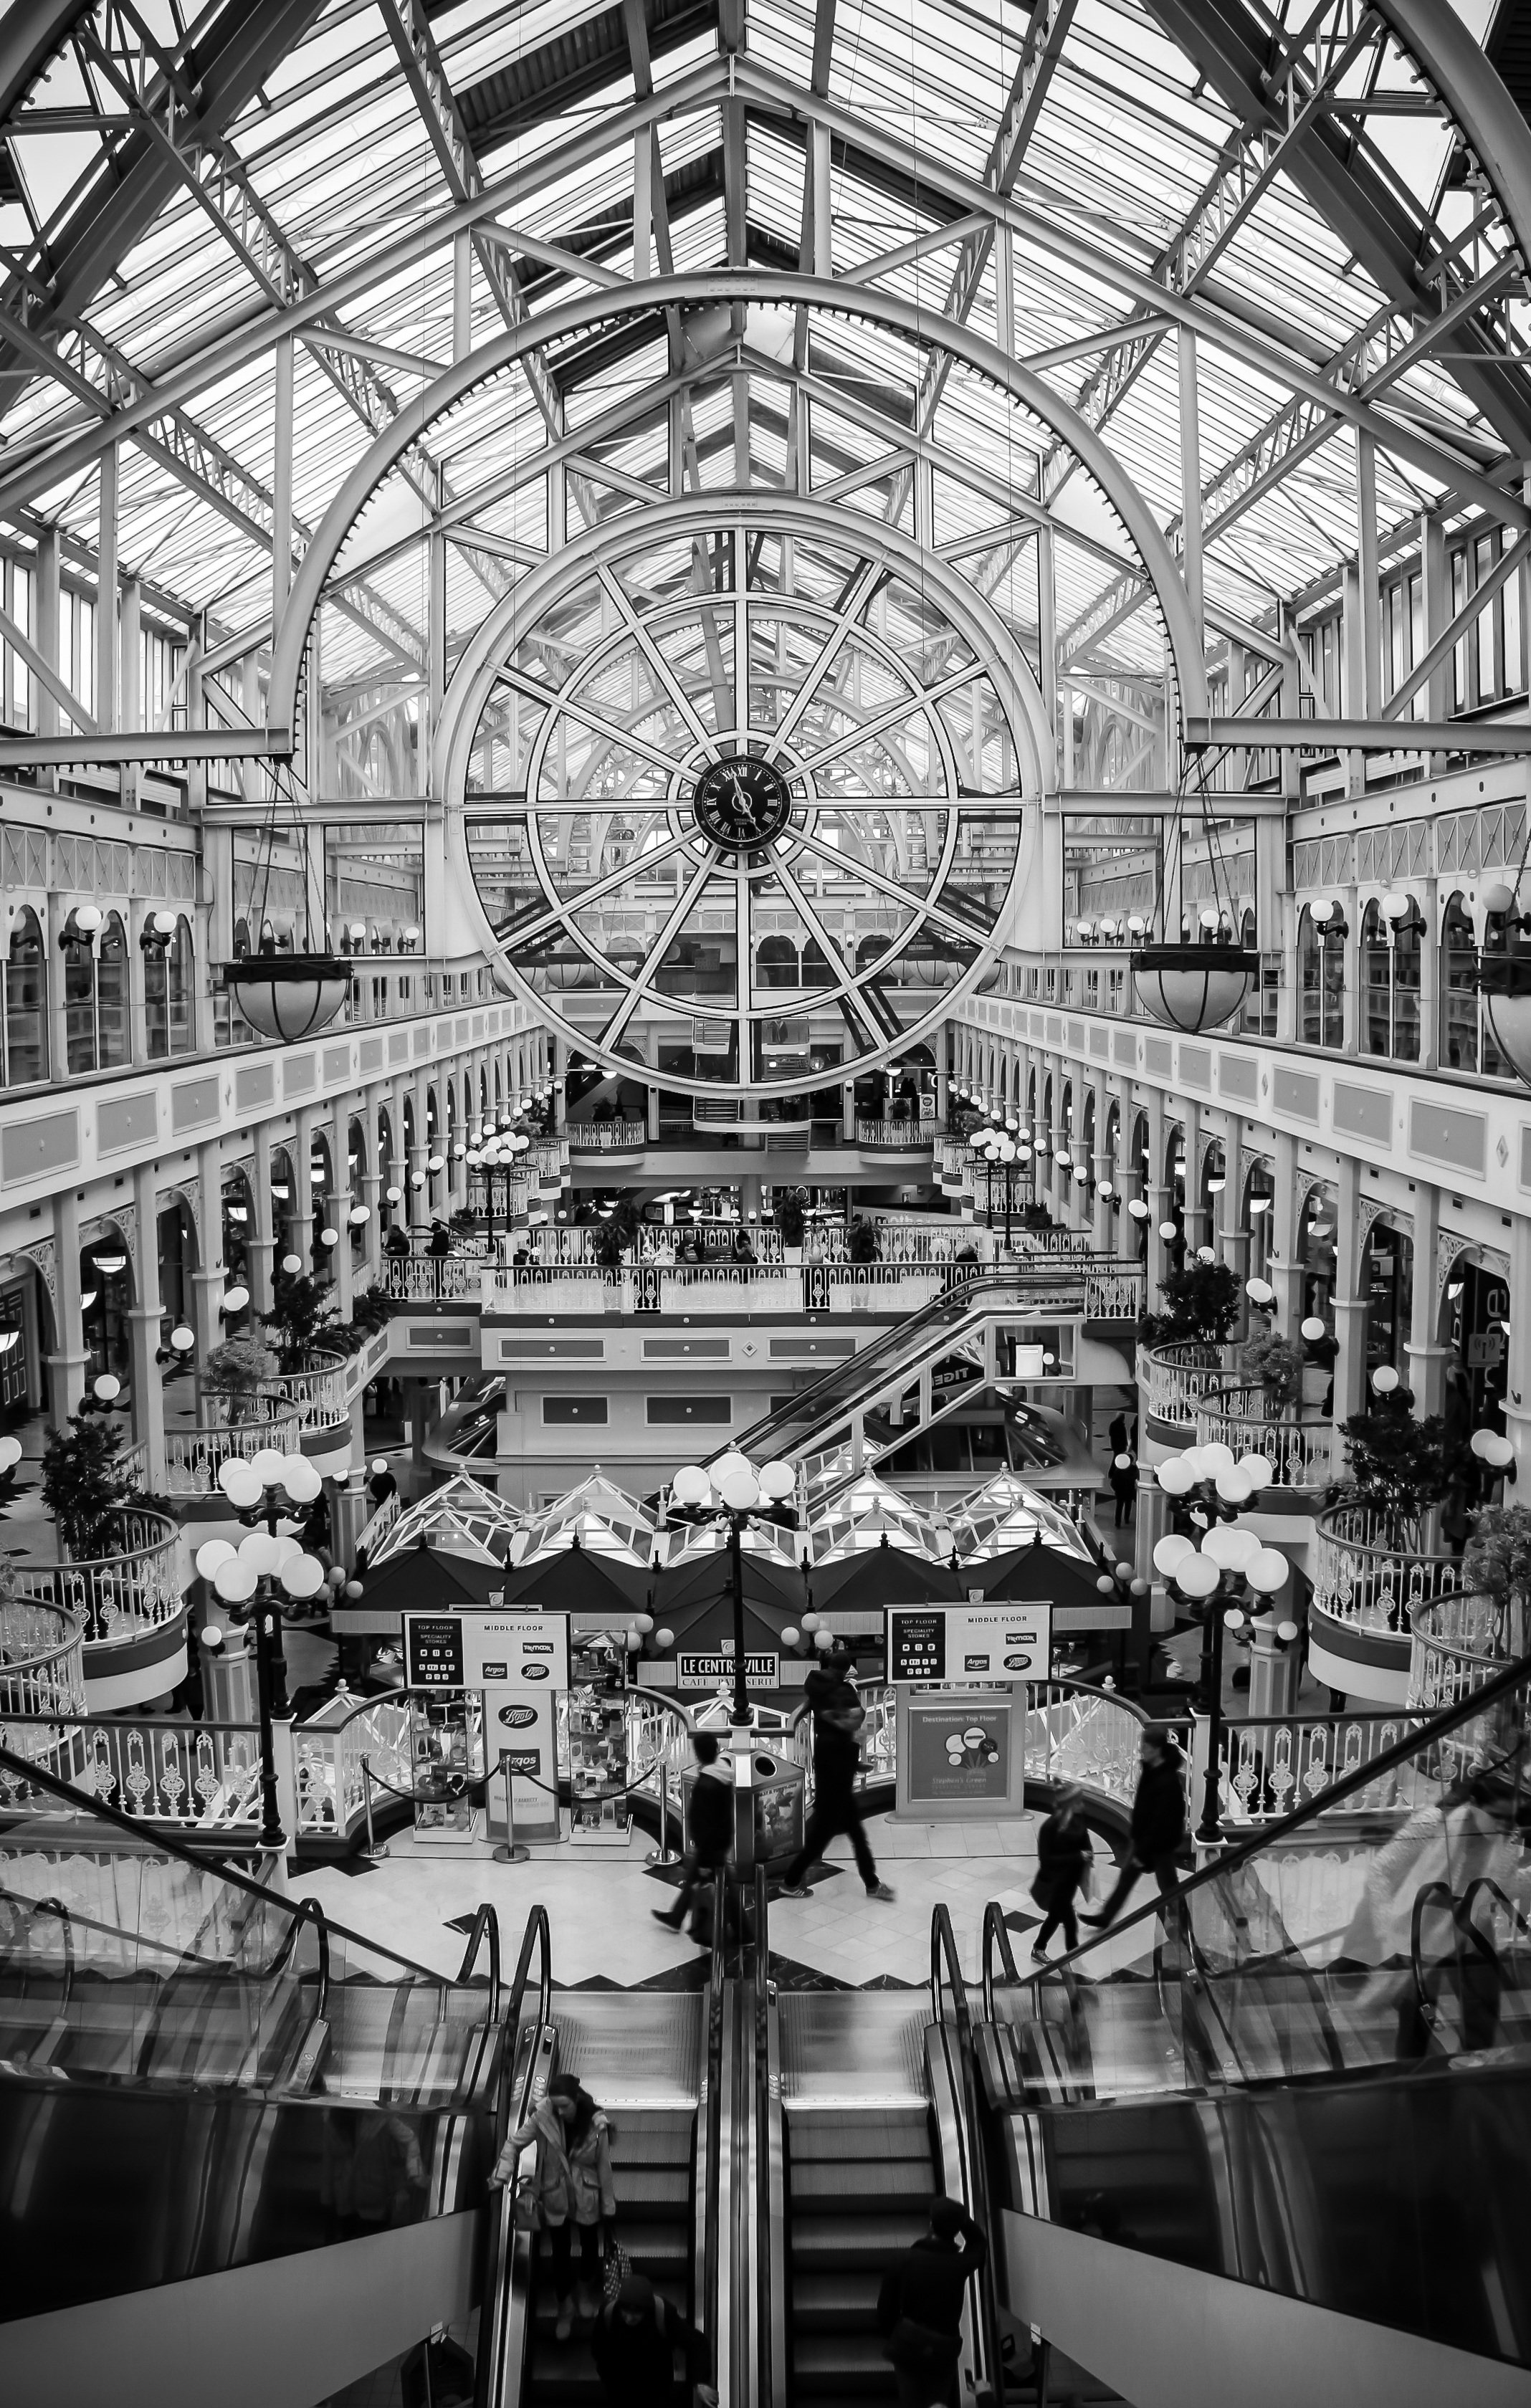
watch, black and white, architecture, people, glass, building, dry, monochrome, stairs, symmetry, ireland, mall, metropolis, dublin, escalators, monochrome photography